448th Supply Chain Management Wing

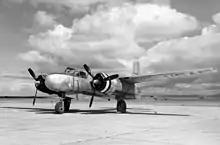
A-26 of the Air Force Reserve

The wing was first activated at Long Beach Municipal Airport when Continental Air Command reorganized its reserve flying units under the wing base organization system as the headquarters for the 448th Bombardment Group, which was already stationed at Long Beach, and the 448th's support elements. The wing was equipped with Douglas B-26 Invaders and a variety of trainers. It trained as a reserve bombardment wing under supervision of the 2347th Air Force Reserve Training Center.